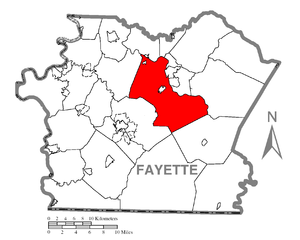
Dunbar Township est un township situé au centre du comté de Fayette, en Pennsylvanie, aux États-Unis. En 2010, il comptait une population de 7 126 habitants.